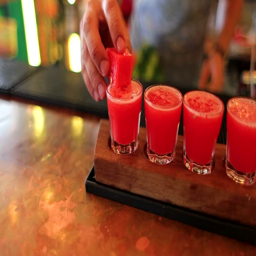
the bartender is decorated cocktail with watermelon